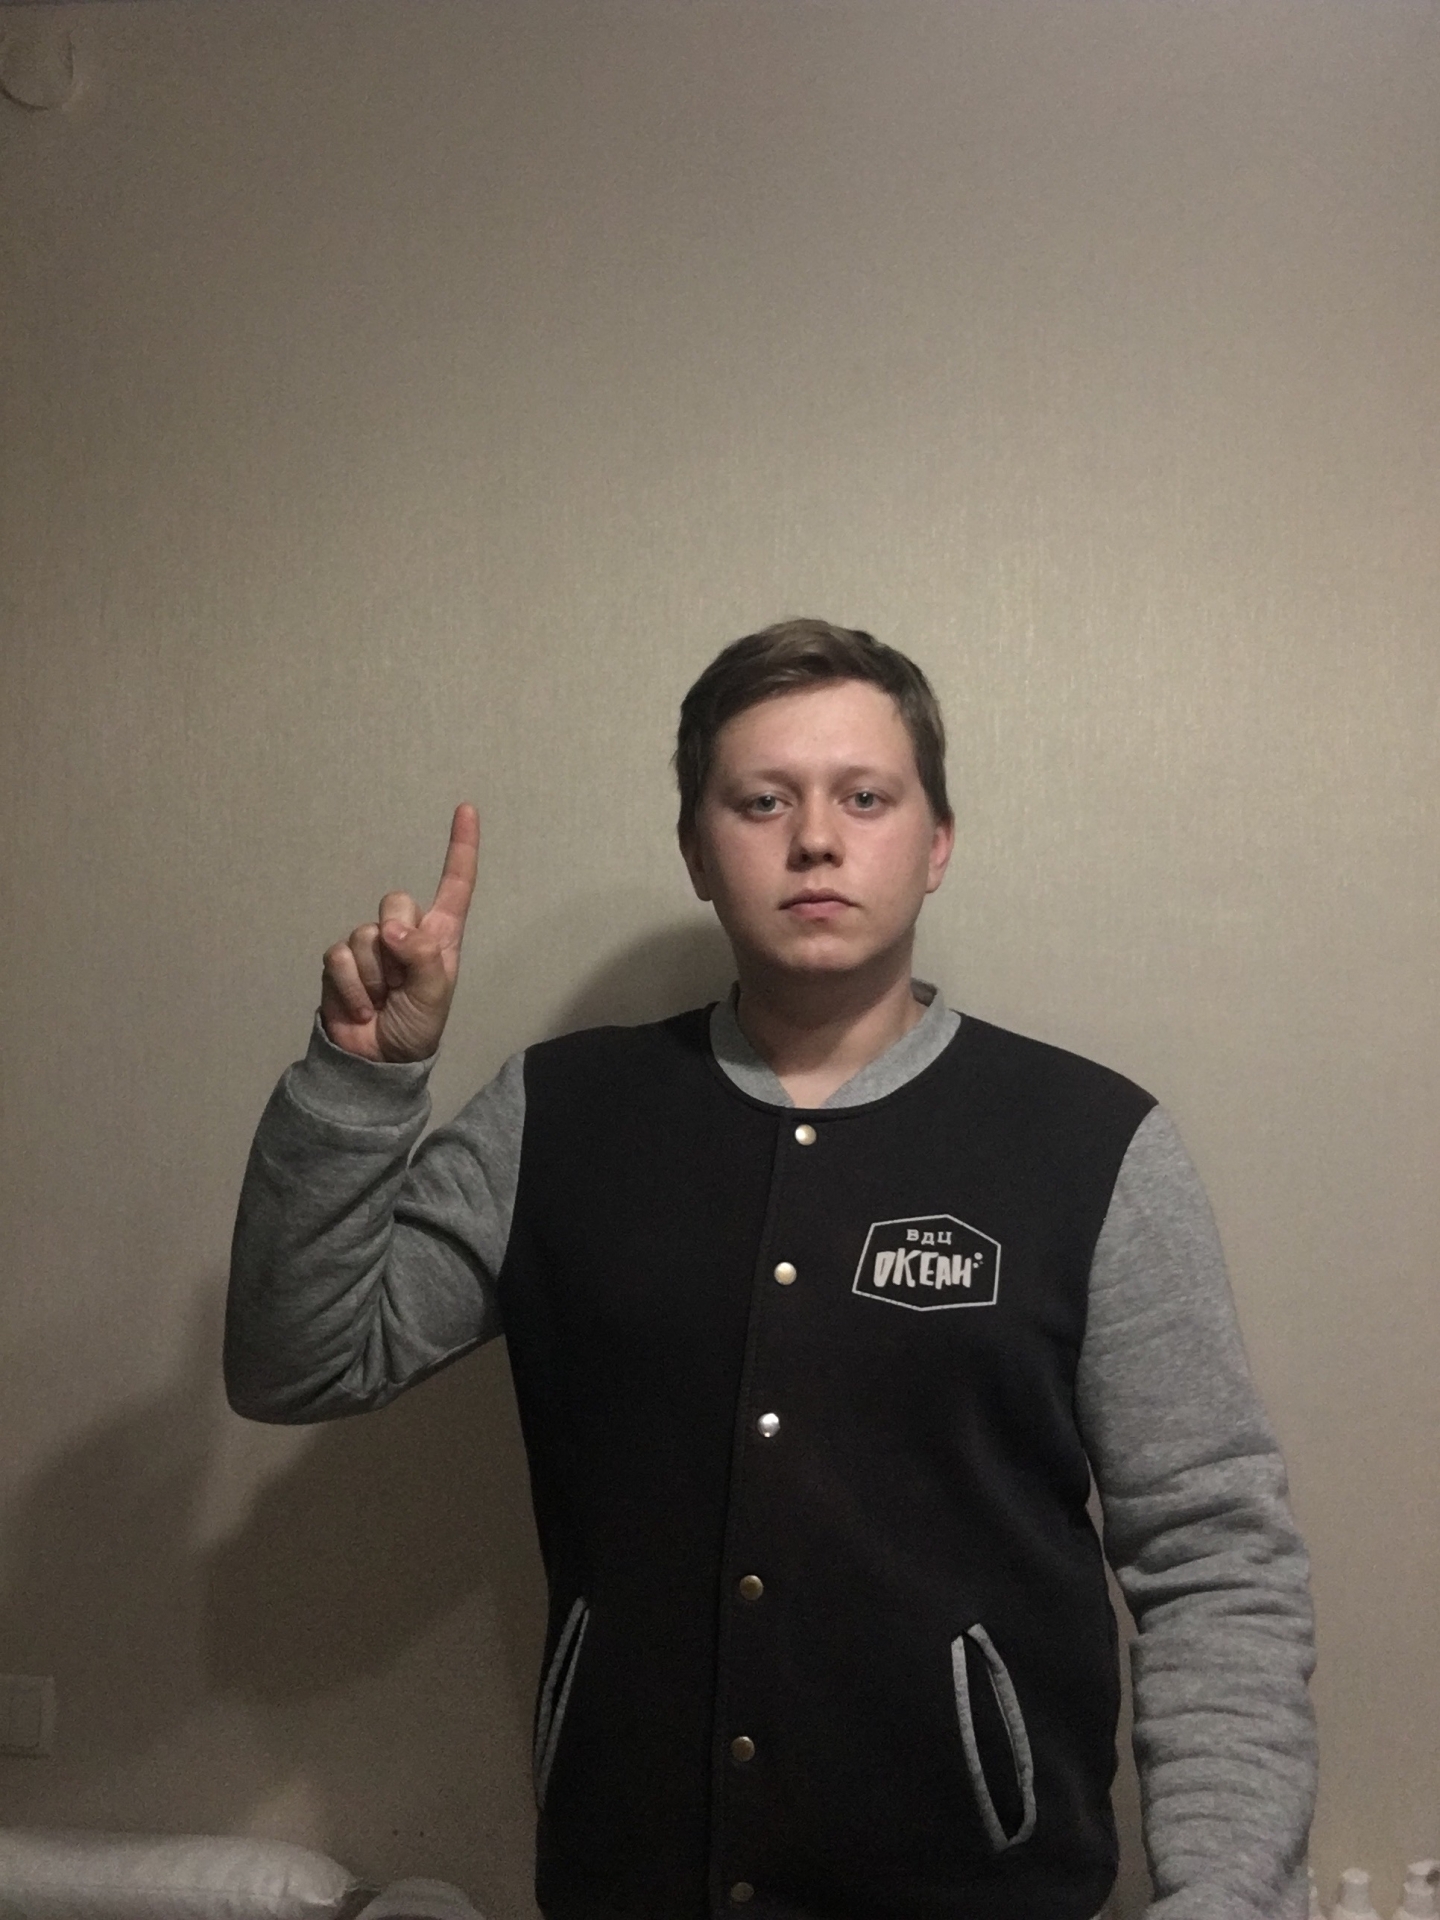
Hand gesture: one